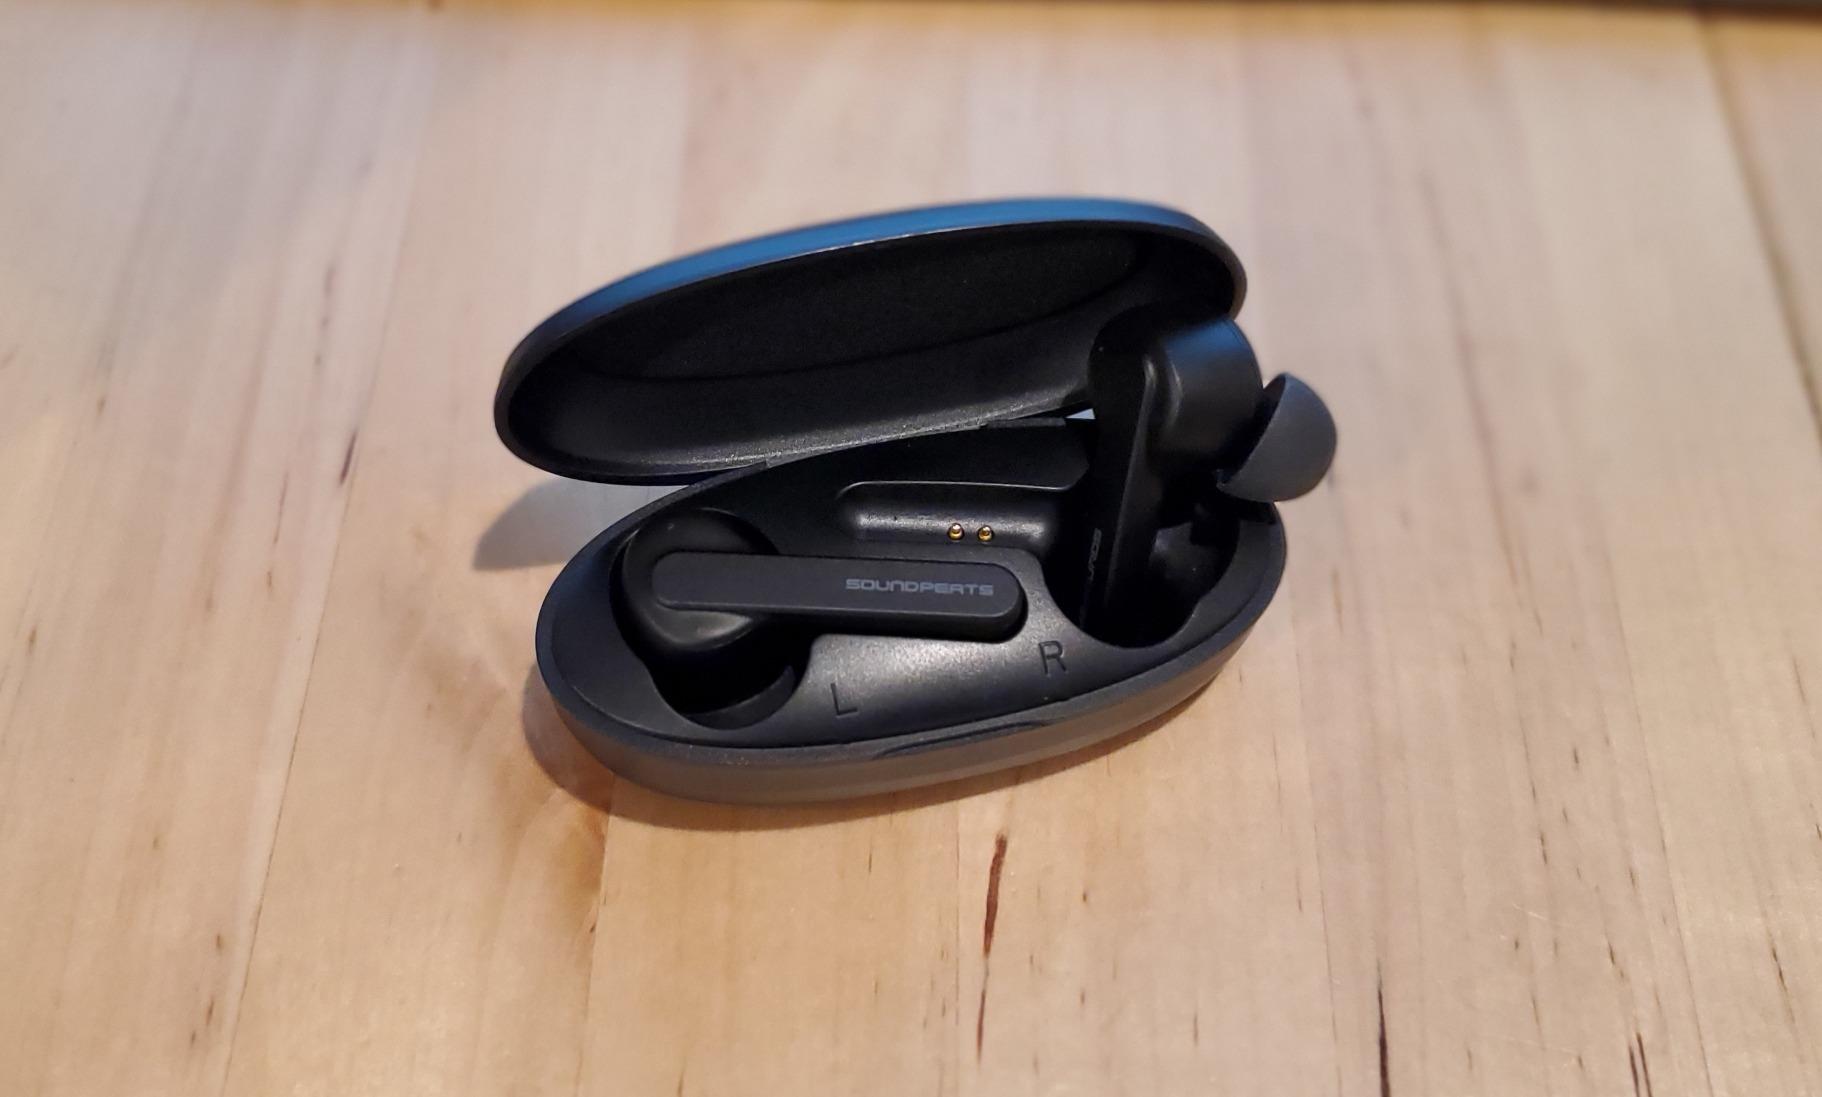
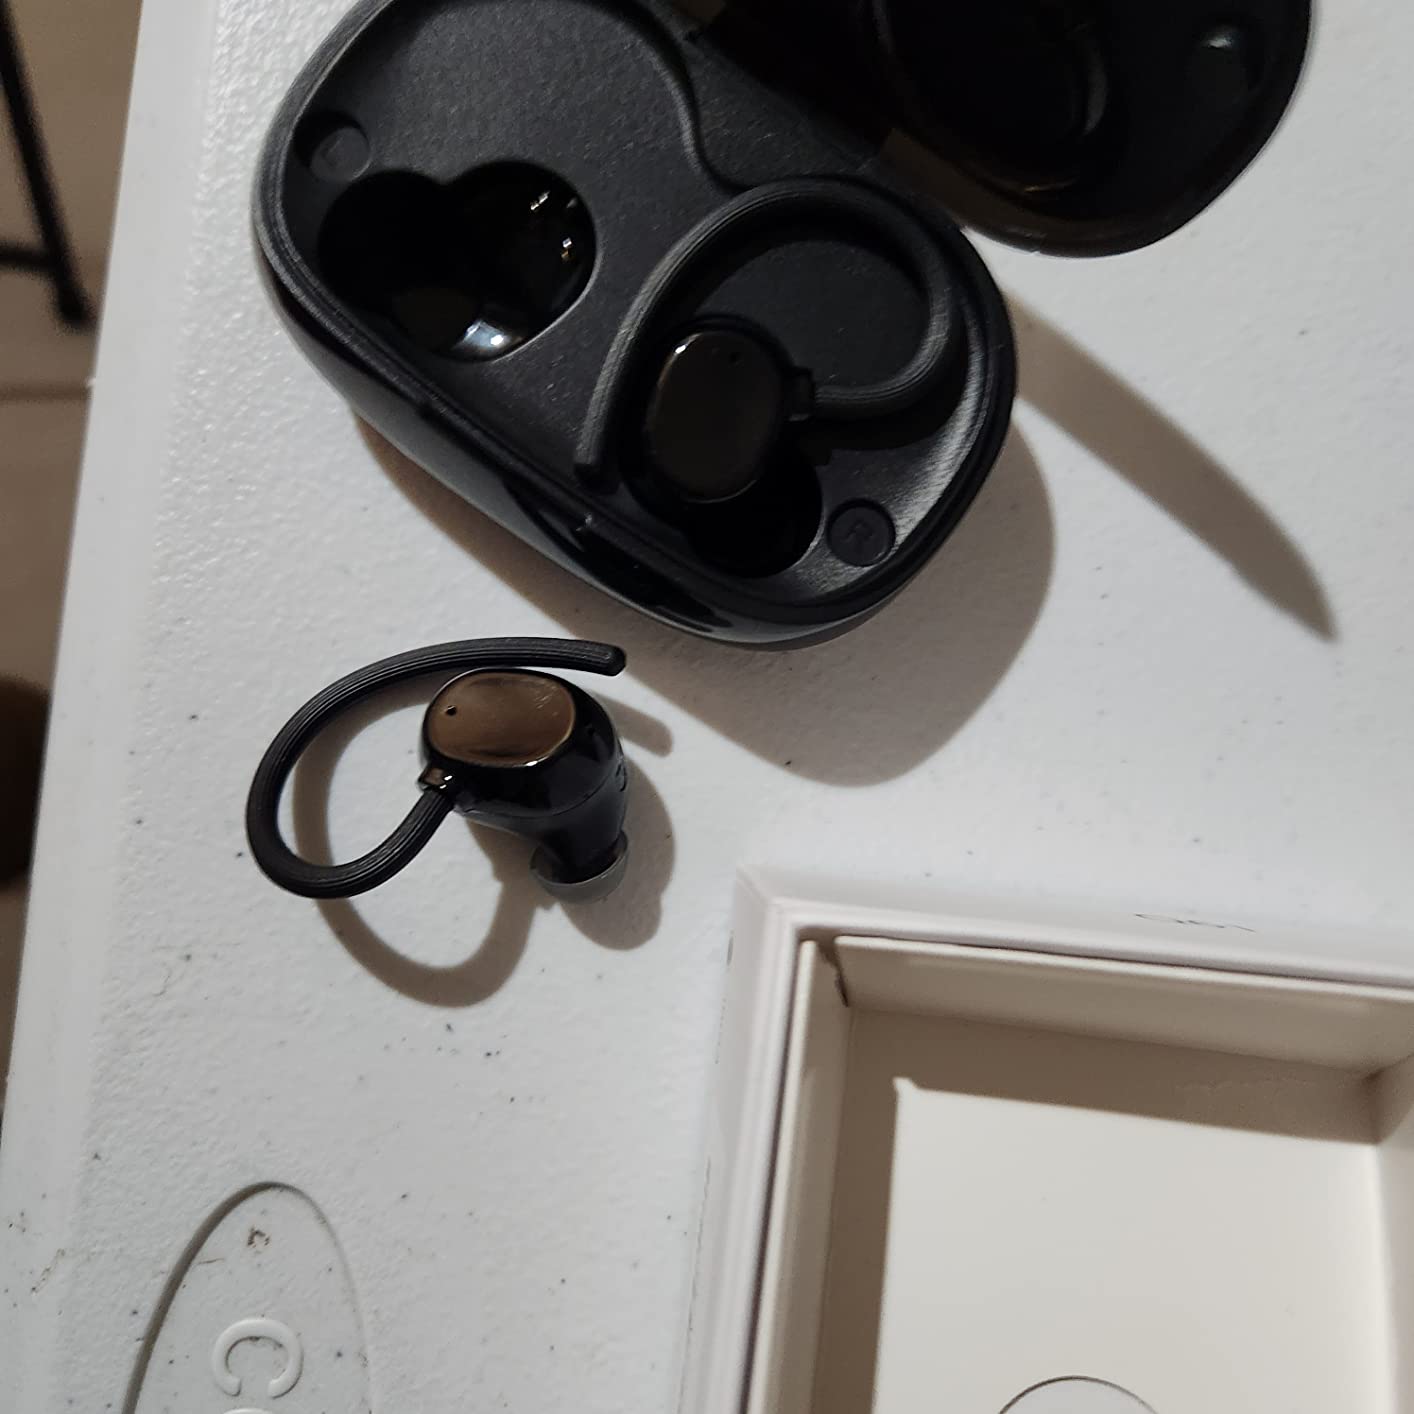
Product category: earbuds
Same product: no